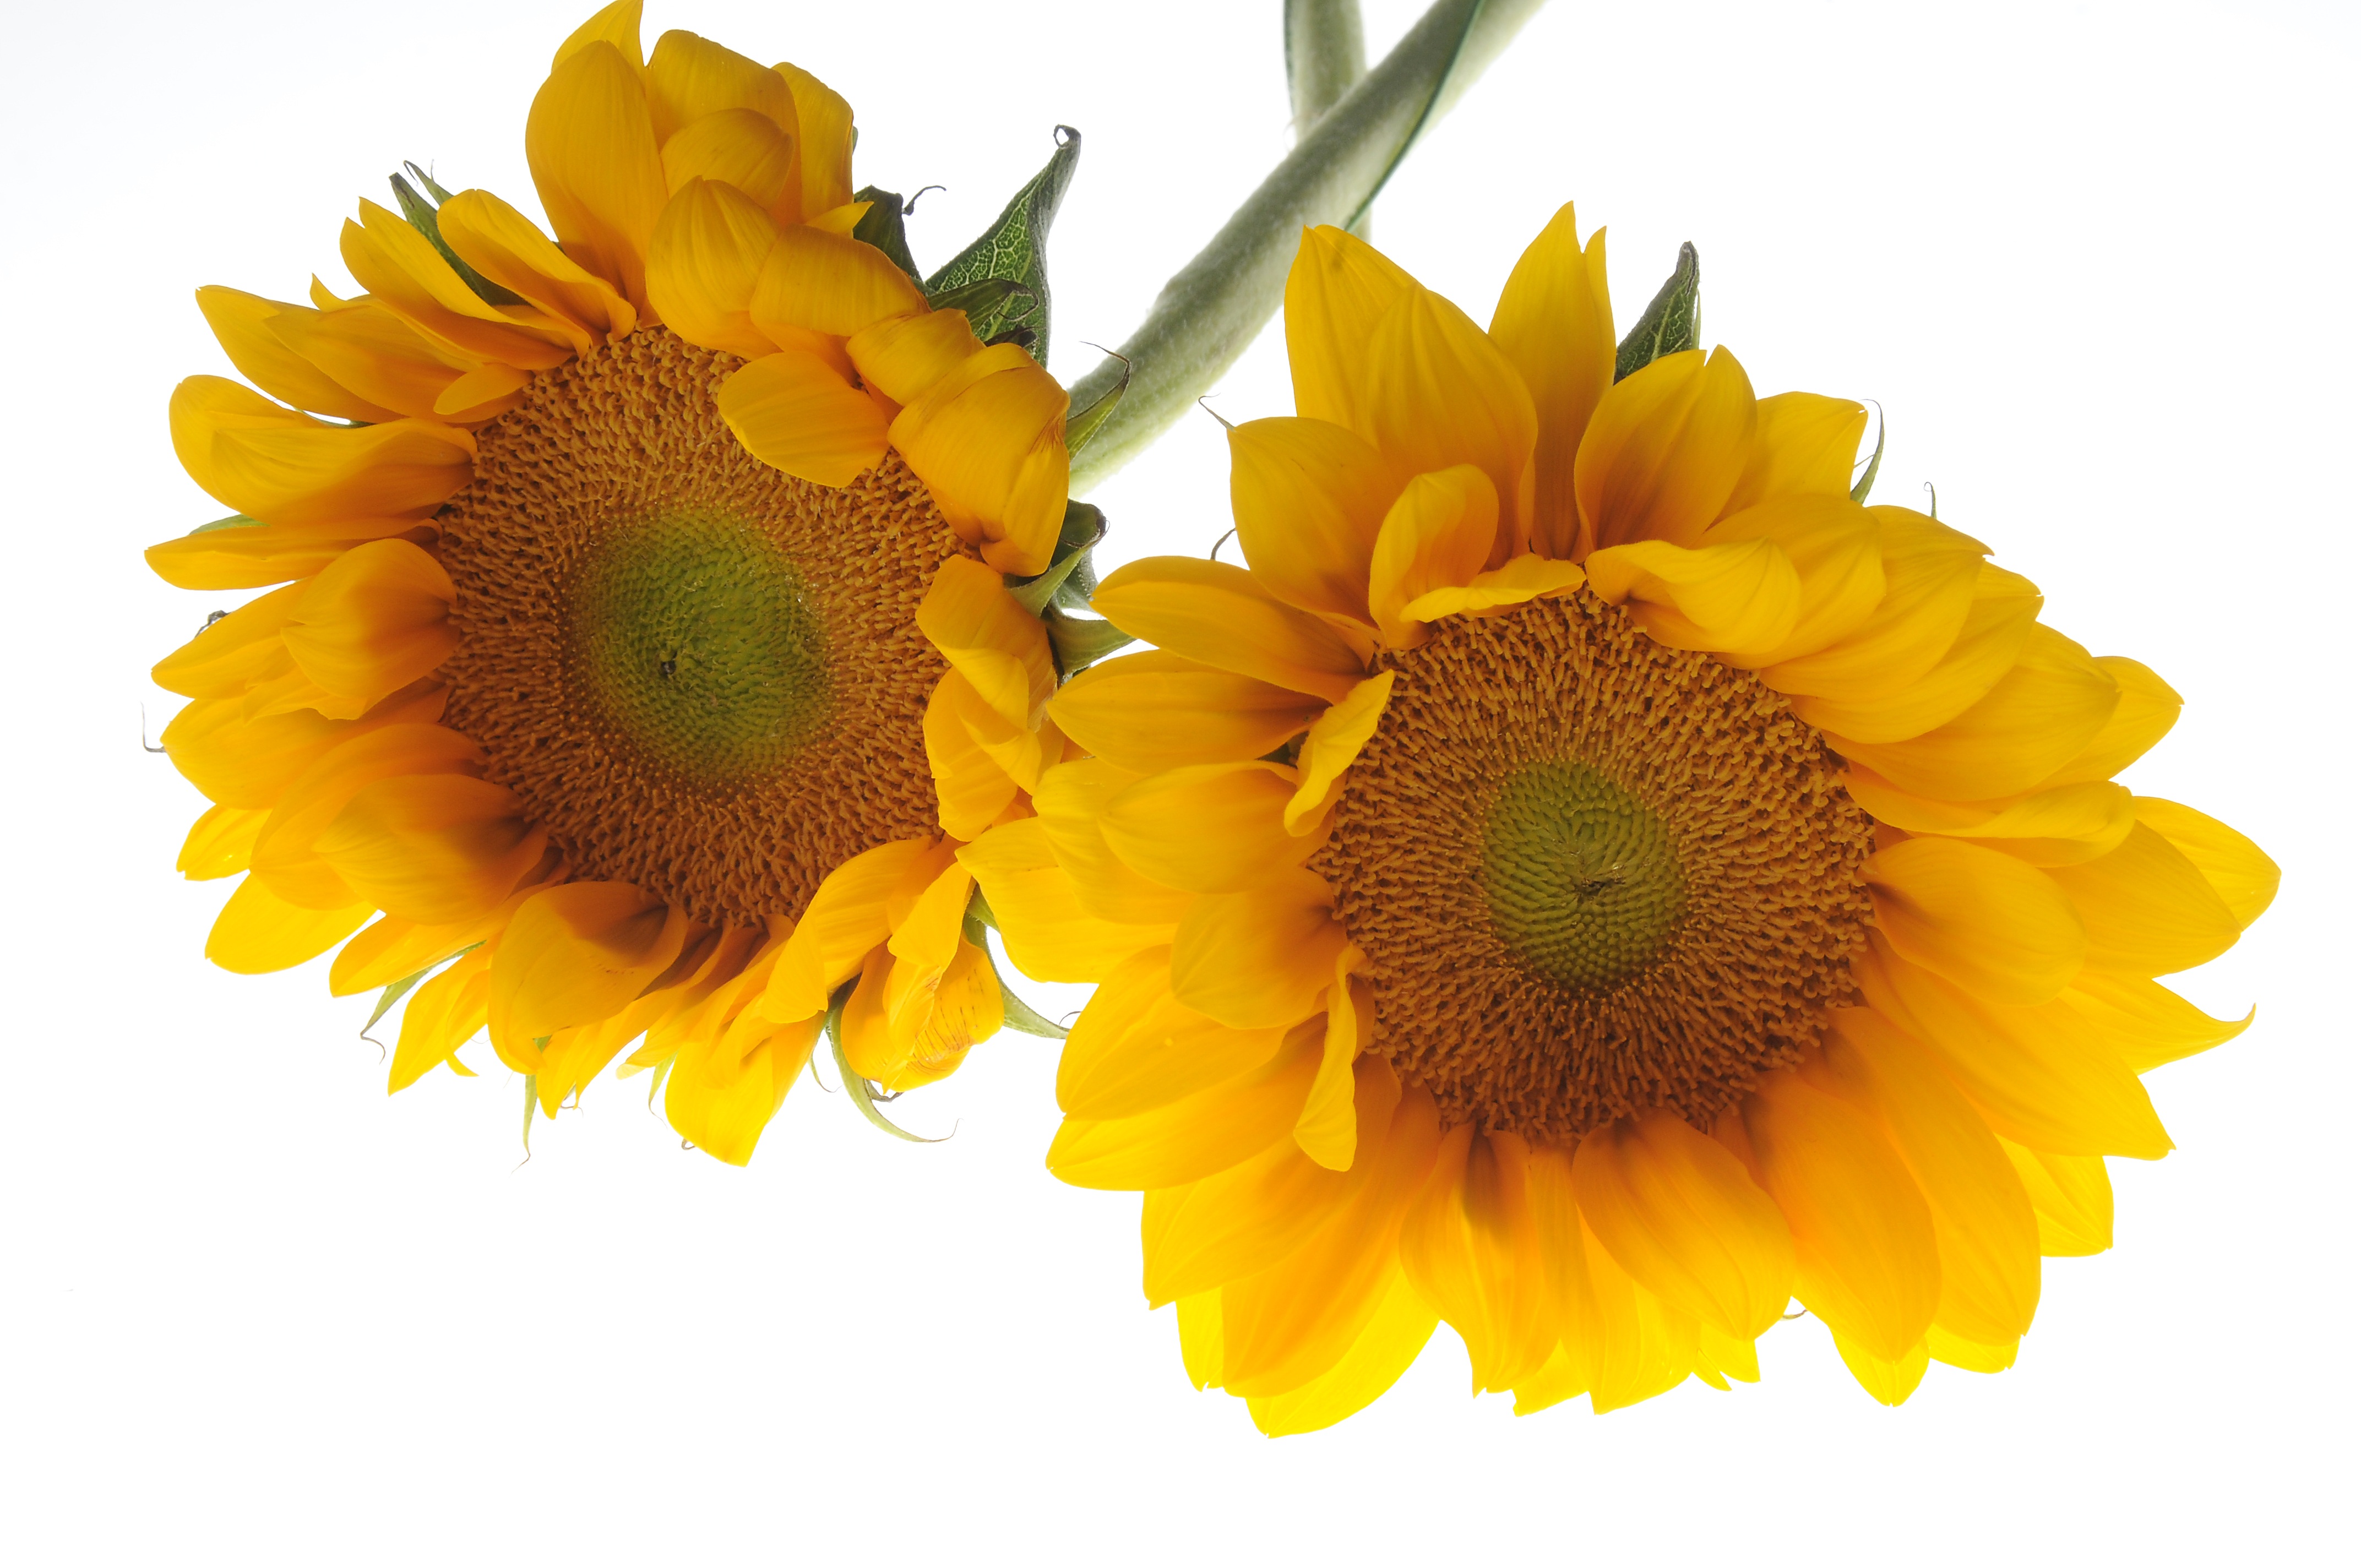
plant, flower, petal, produce, yellow, sunflower, vegetarian food, floristry, white background, flowering plant, daisy family, flower bouquet, sunflower seed, land plant